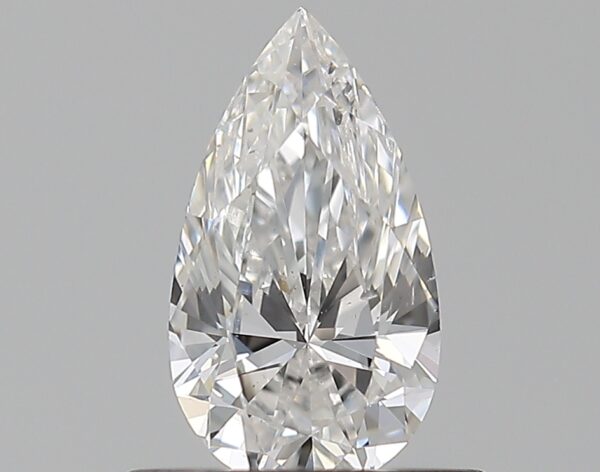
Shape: pear
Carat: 0.5
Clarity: VS2
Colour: E
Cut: GD
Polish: VG
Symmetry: VG
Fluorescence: N
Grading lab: GIA
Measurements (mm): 7.35 x 4.12 x 2.65